Saheb Ettabaâ Mosque

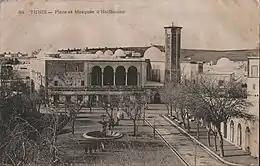
The mosque in 1900

It bears the name of the Grand Vizier Youssef Saheb Ettabaa and was opened in 1814. Its construction lasted six years, from 1808, led by Ben Sassi and a workforce consisting primarily of slaves captured by European pirates to Tunis and made available to the Minister by Hammouda Pacha. It is influenced by Italian architecture; columns with fluted shafts, capitals and especially a unique type of veneer marble polychrome.